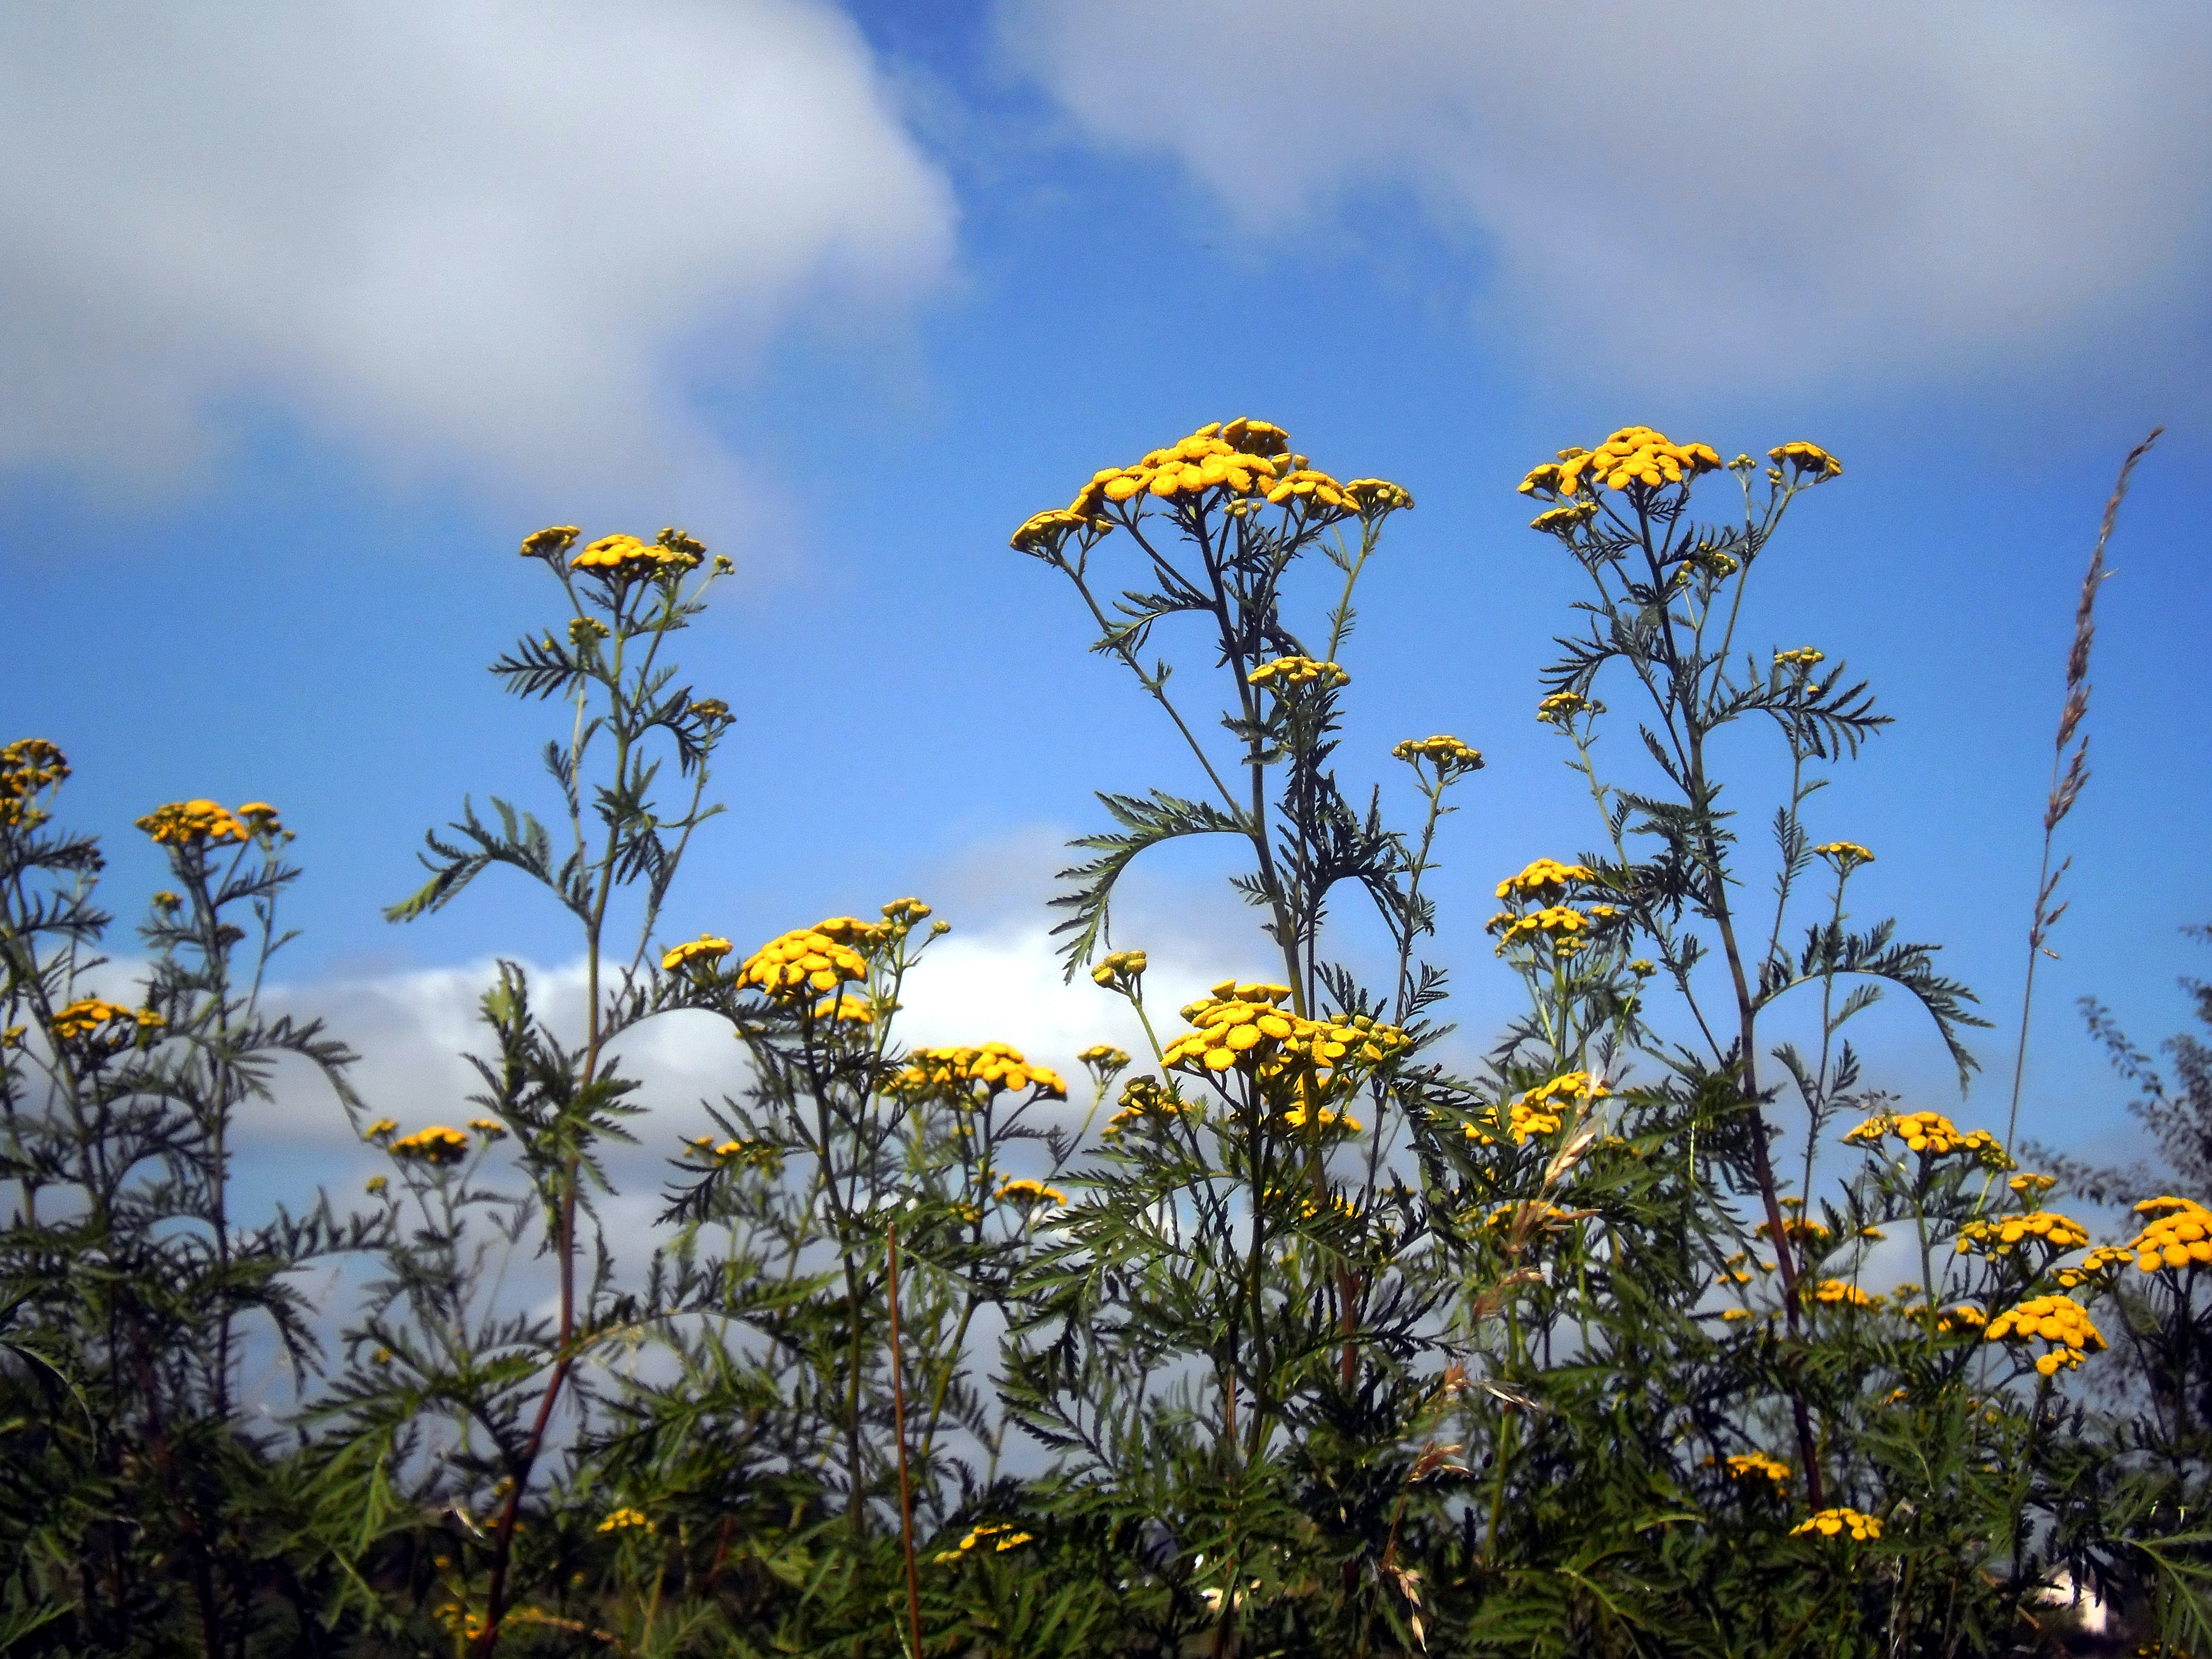
nature, grass, plant, sky, field, meadow, prairie, sunlight, flower, botany, yellow, flora, sunflower, wildflower, flowers, clouds, grassland, petals, ecosystem, flowering plant, daisy family, fleurs des champs, land plant